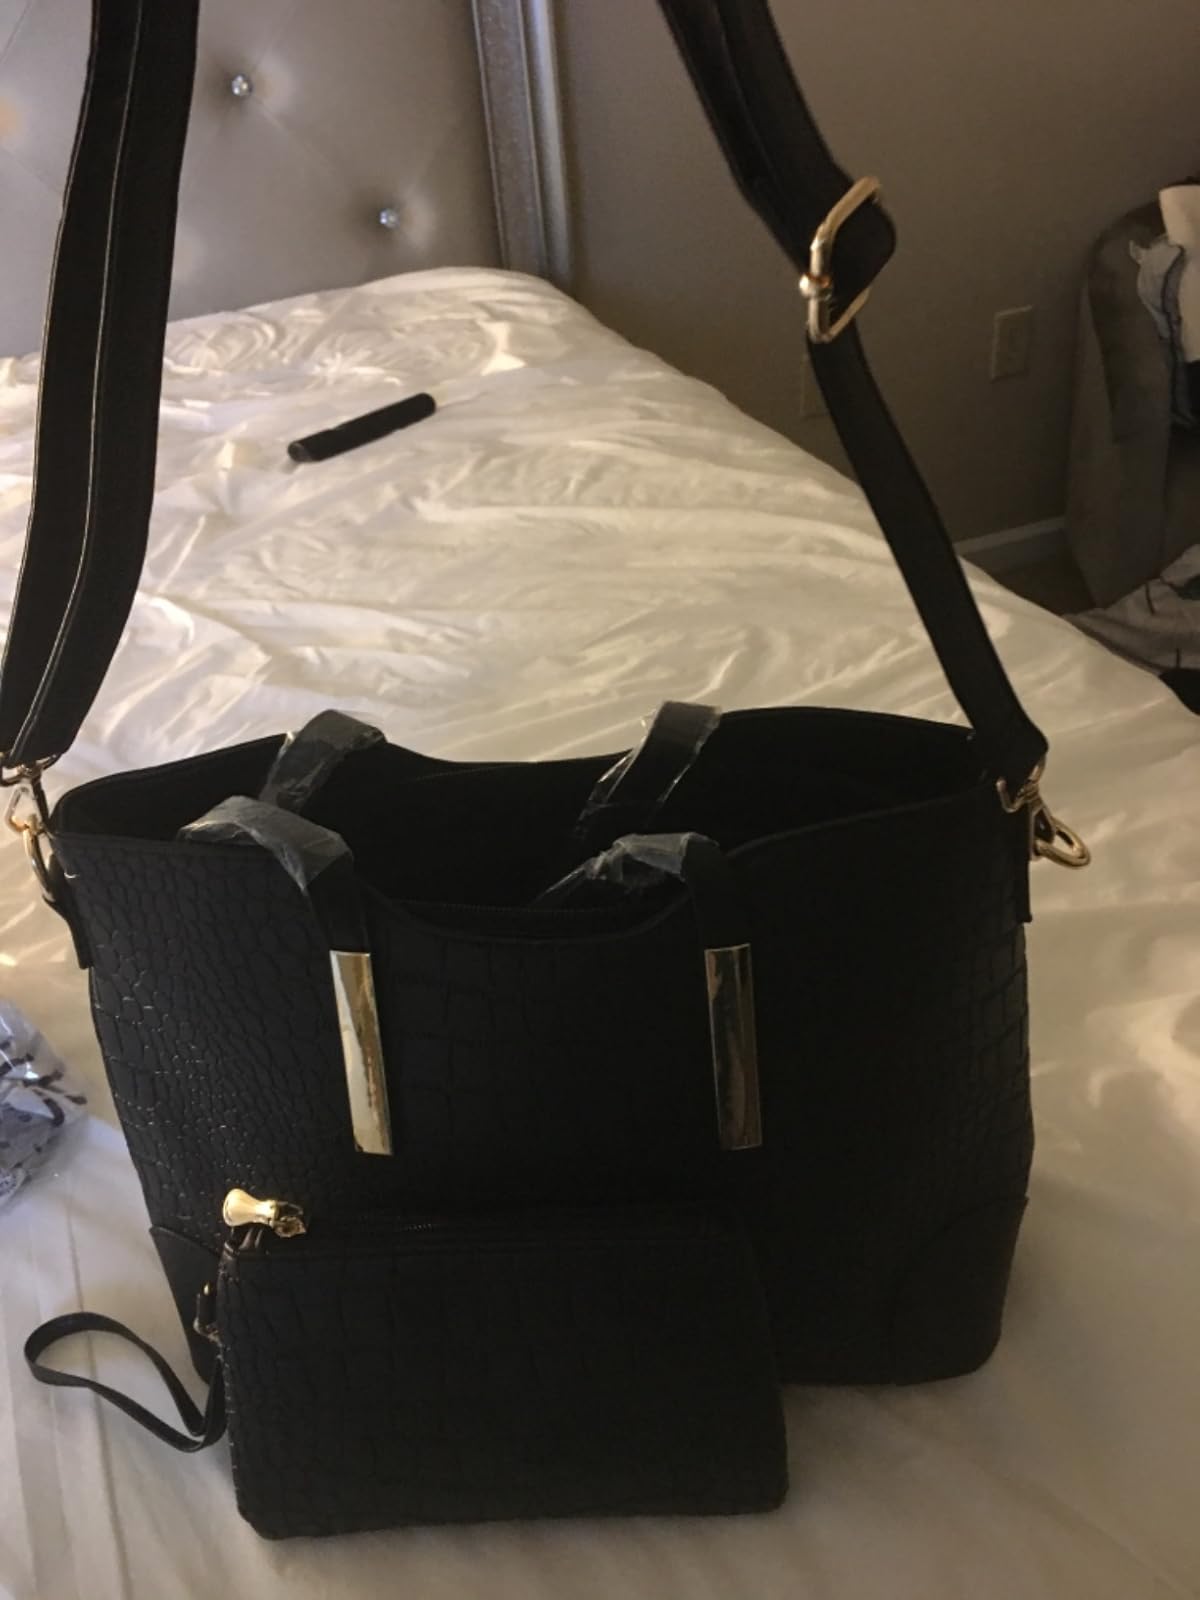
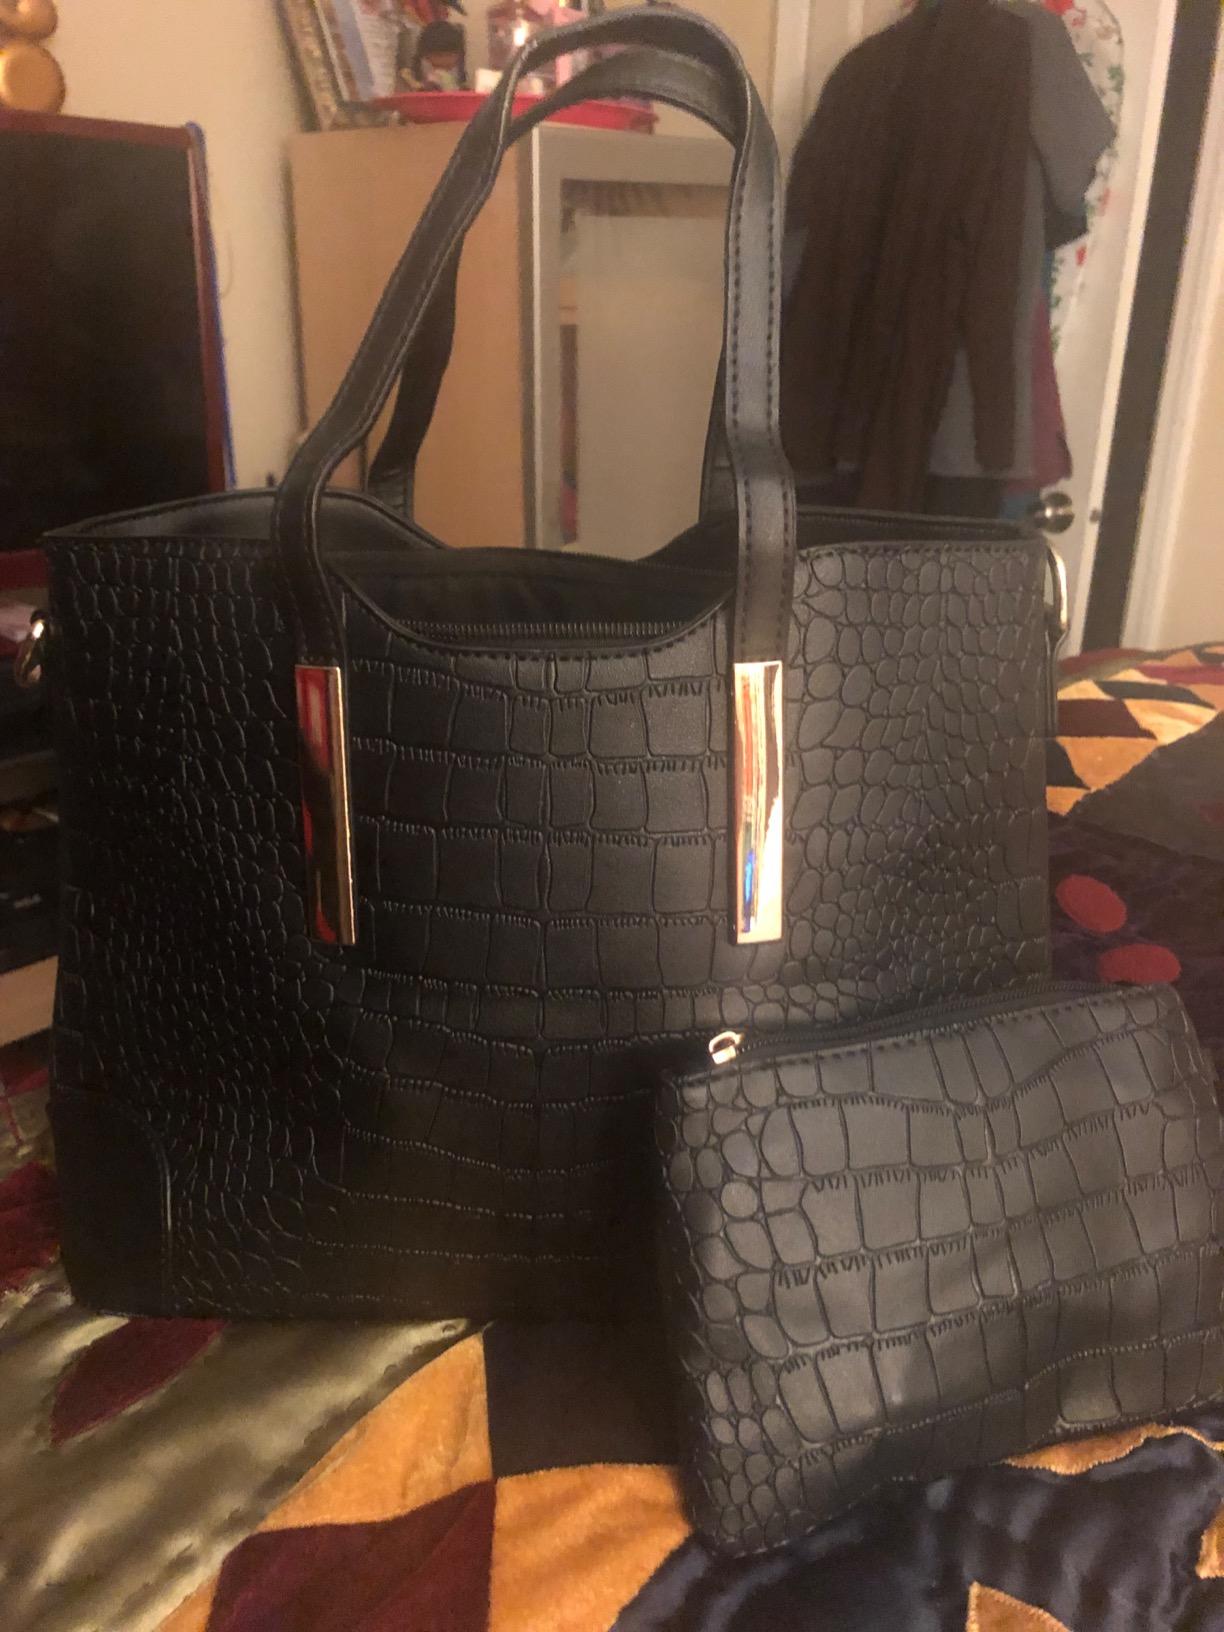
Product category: accessories_handbag
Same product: yes